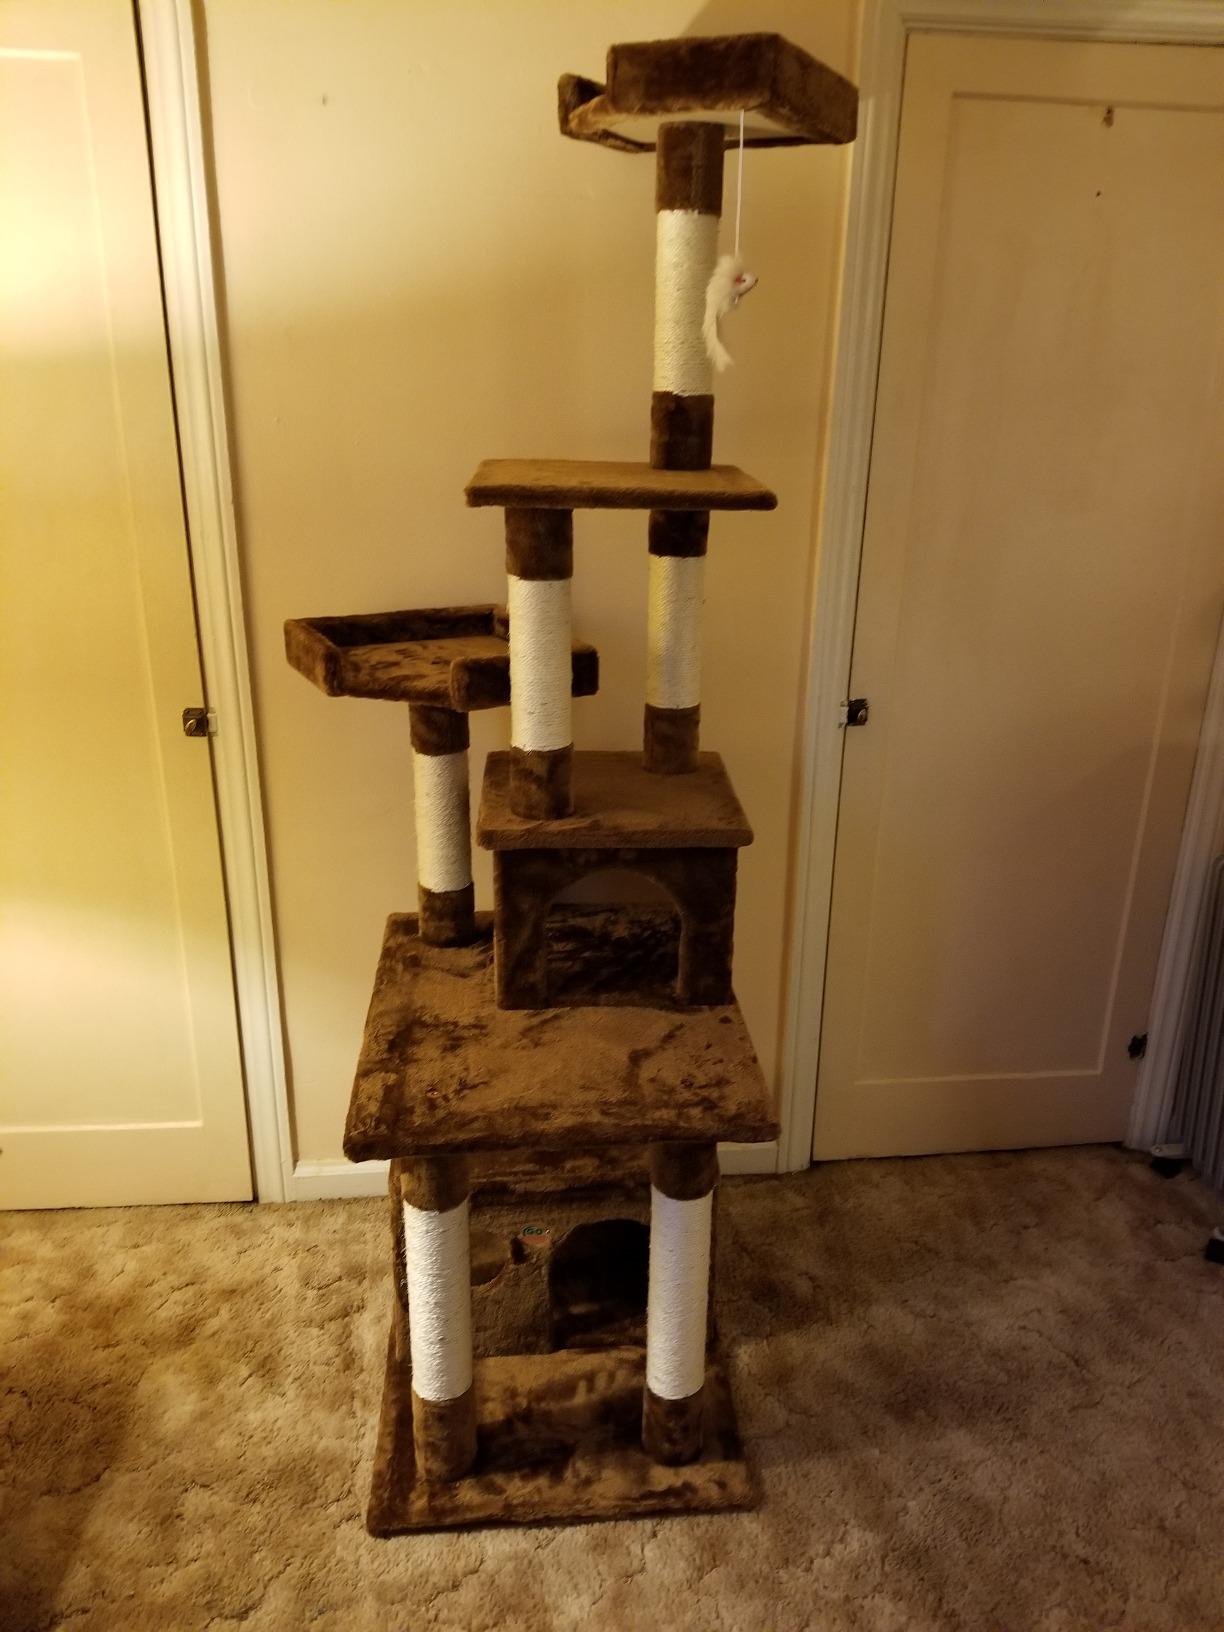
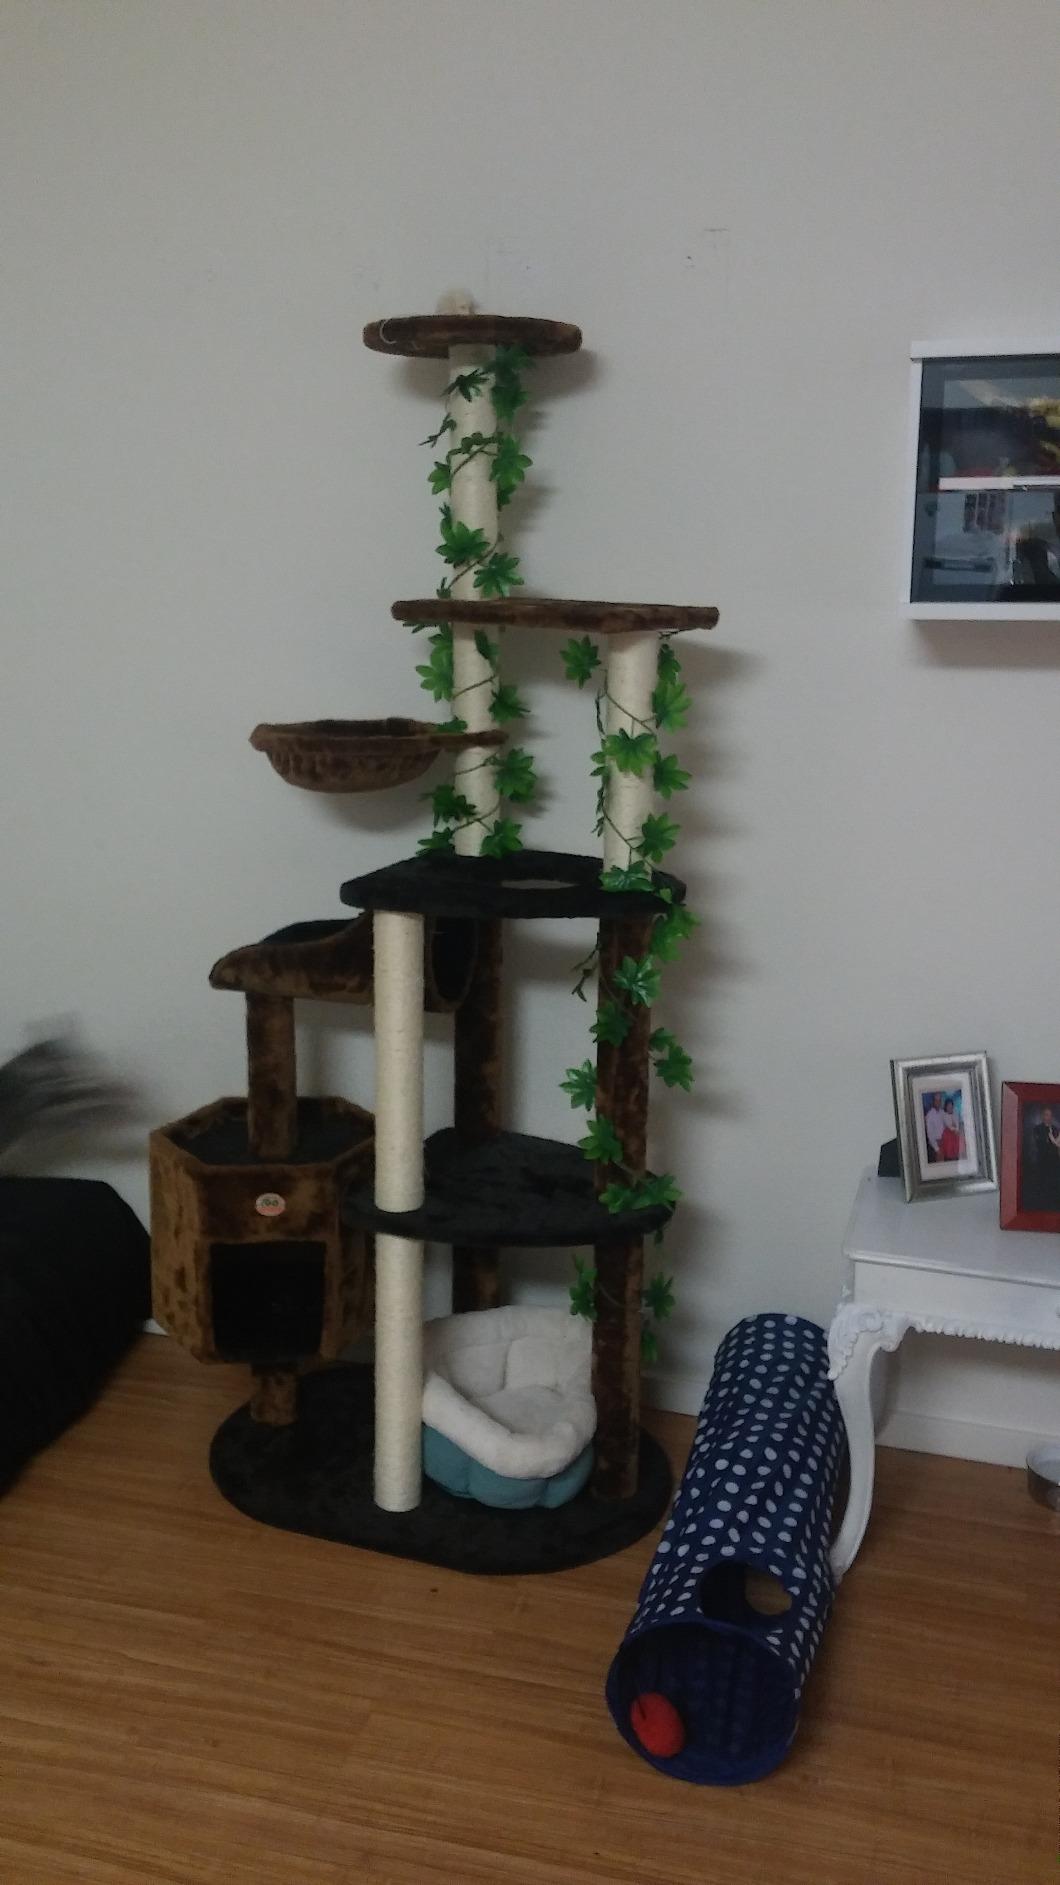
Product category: items_cat tree
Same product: no